Reading, Berkshire

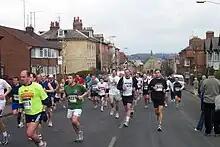
The Reading Half Marathon 2004 climbing Russell Street in West Reading

Jane Austen attended Reading Ladies Boarding School, based in the Abbey Gateway, in 1784–1786. Mary Russell Mitford lived in Reading for a number of years and then spent the rest of her life just outside the town at Three Mile Cross and Swallowfield. The fictional "Belford Regis" of her eponymous novel, first published in 1835, is largely based on Reading. Described with topographical accuracy, it is still possible to follow the steps of the novel's characters in present-day Reading. Reading also appears in the works of Thomas Hardy where it is called 'Aldbrickham'. It features most heavily in his final novel, Jude the Obscure, as the temporary home of Jude Fawley and Sue Bridehead.